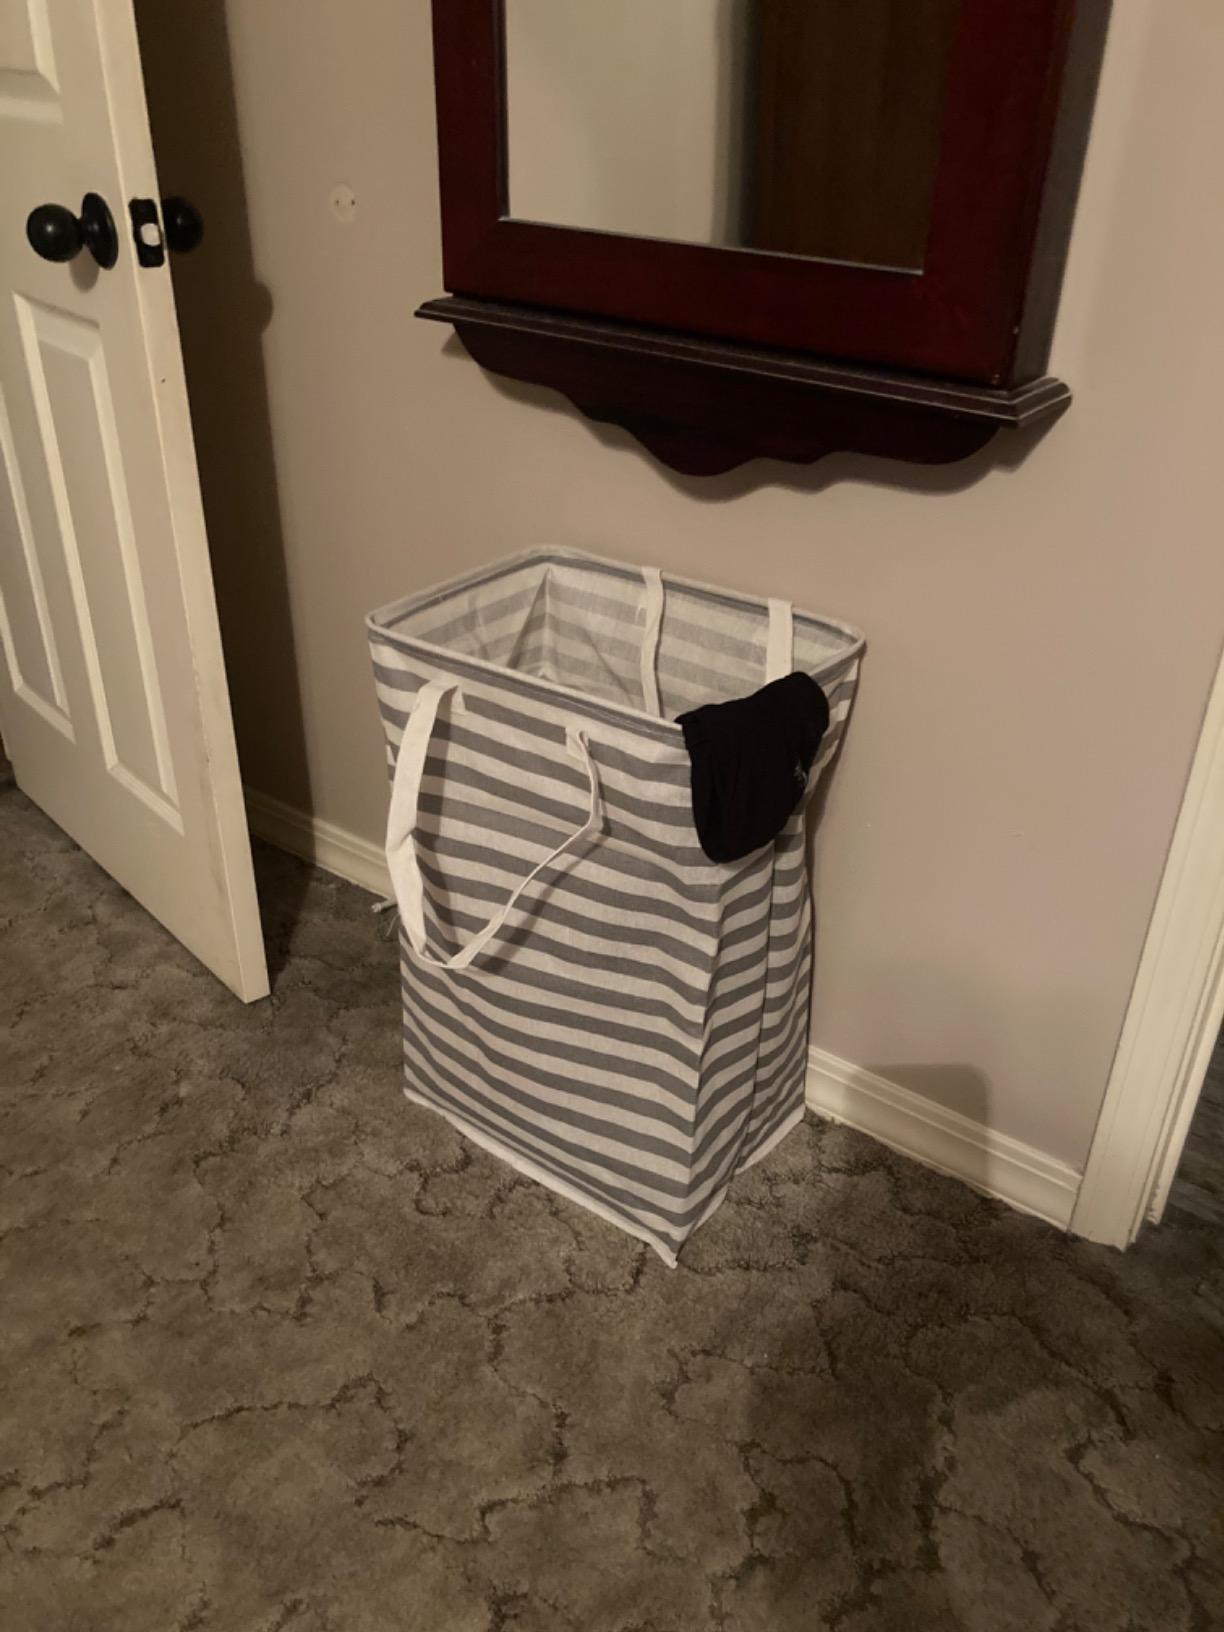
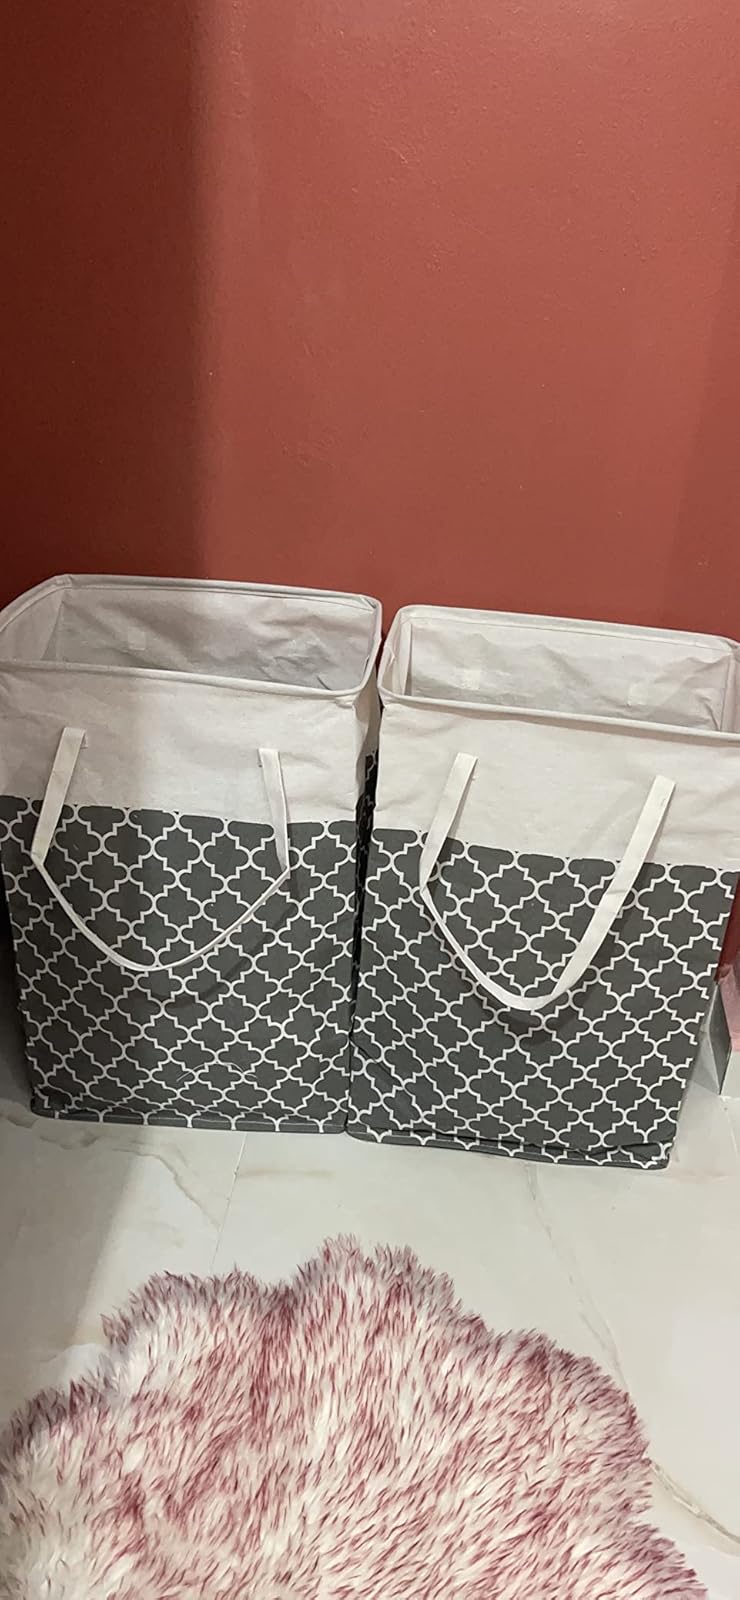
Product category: items_hamper
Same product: no